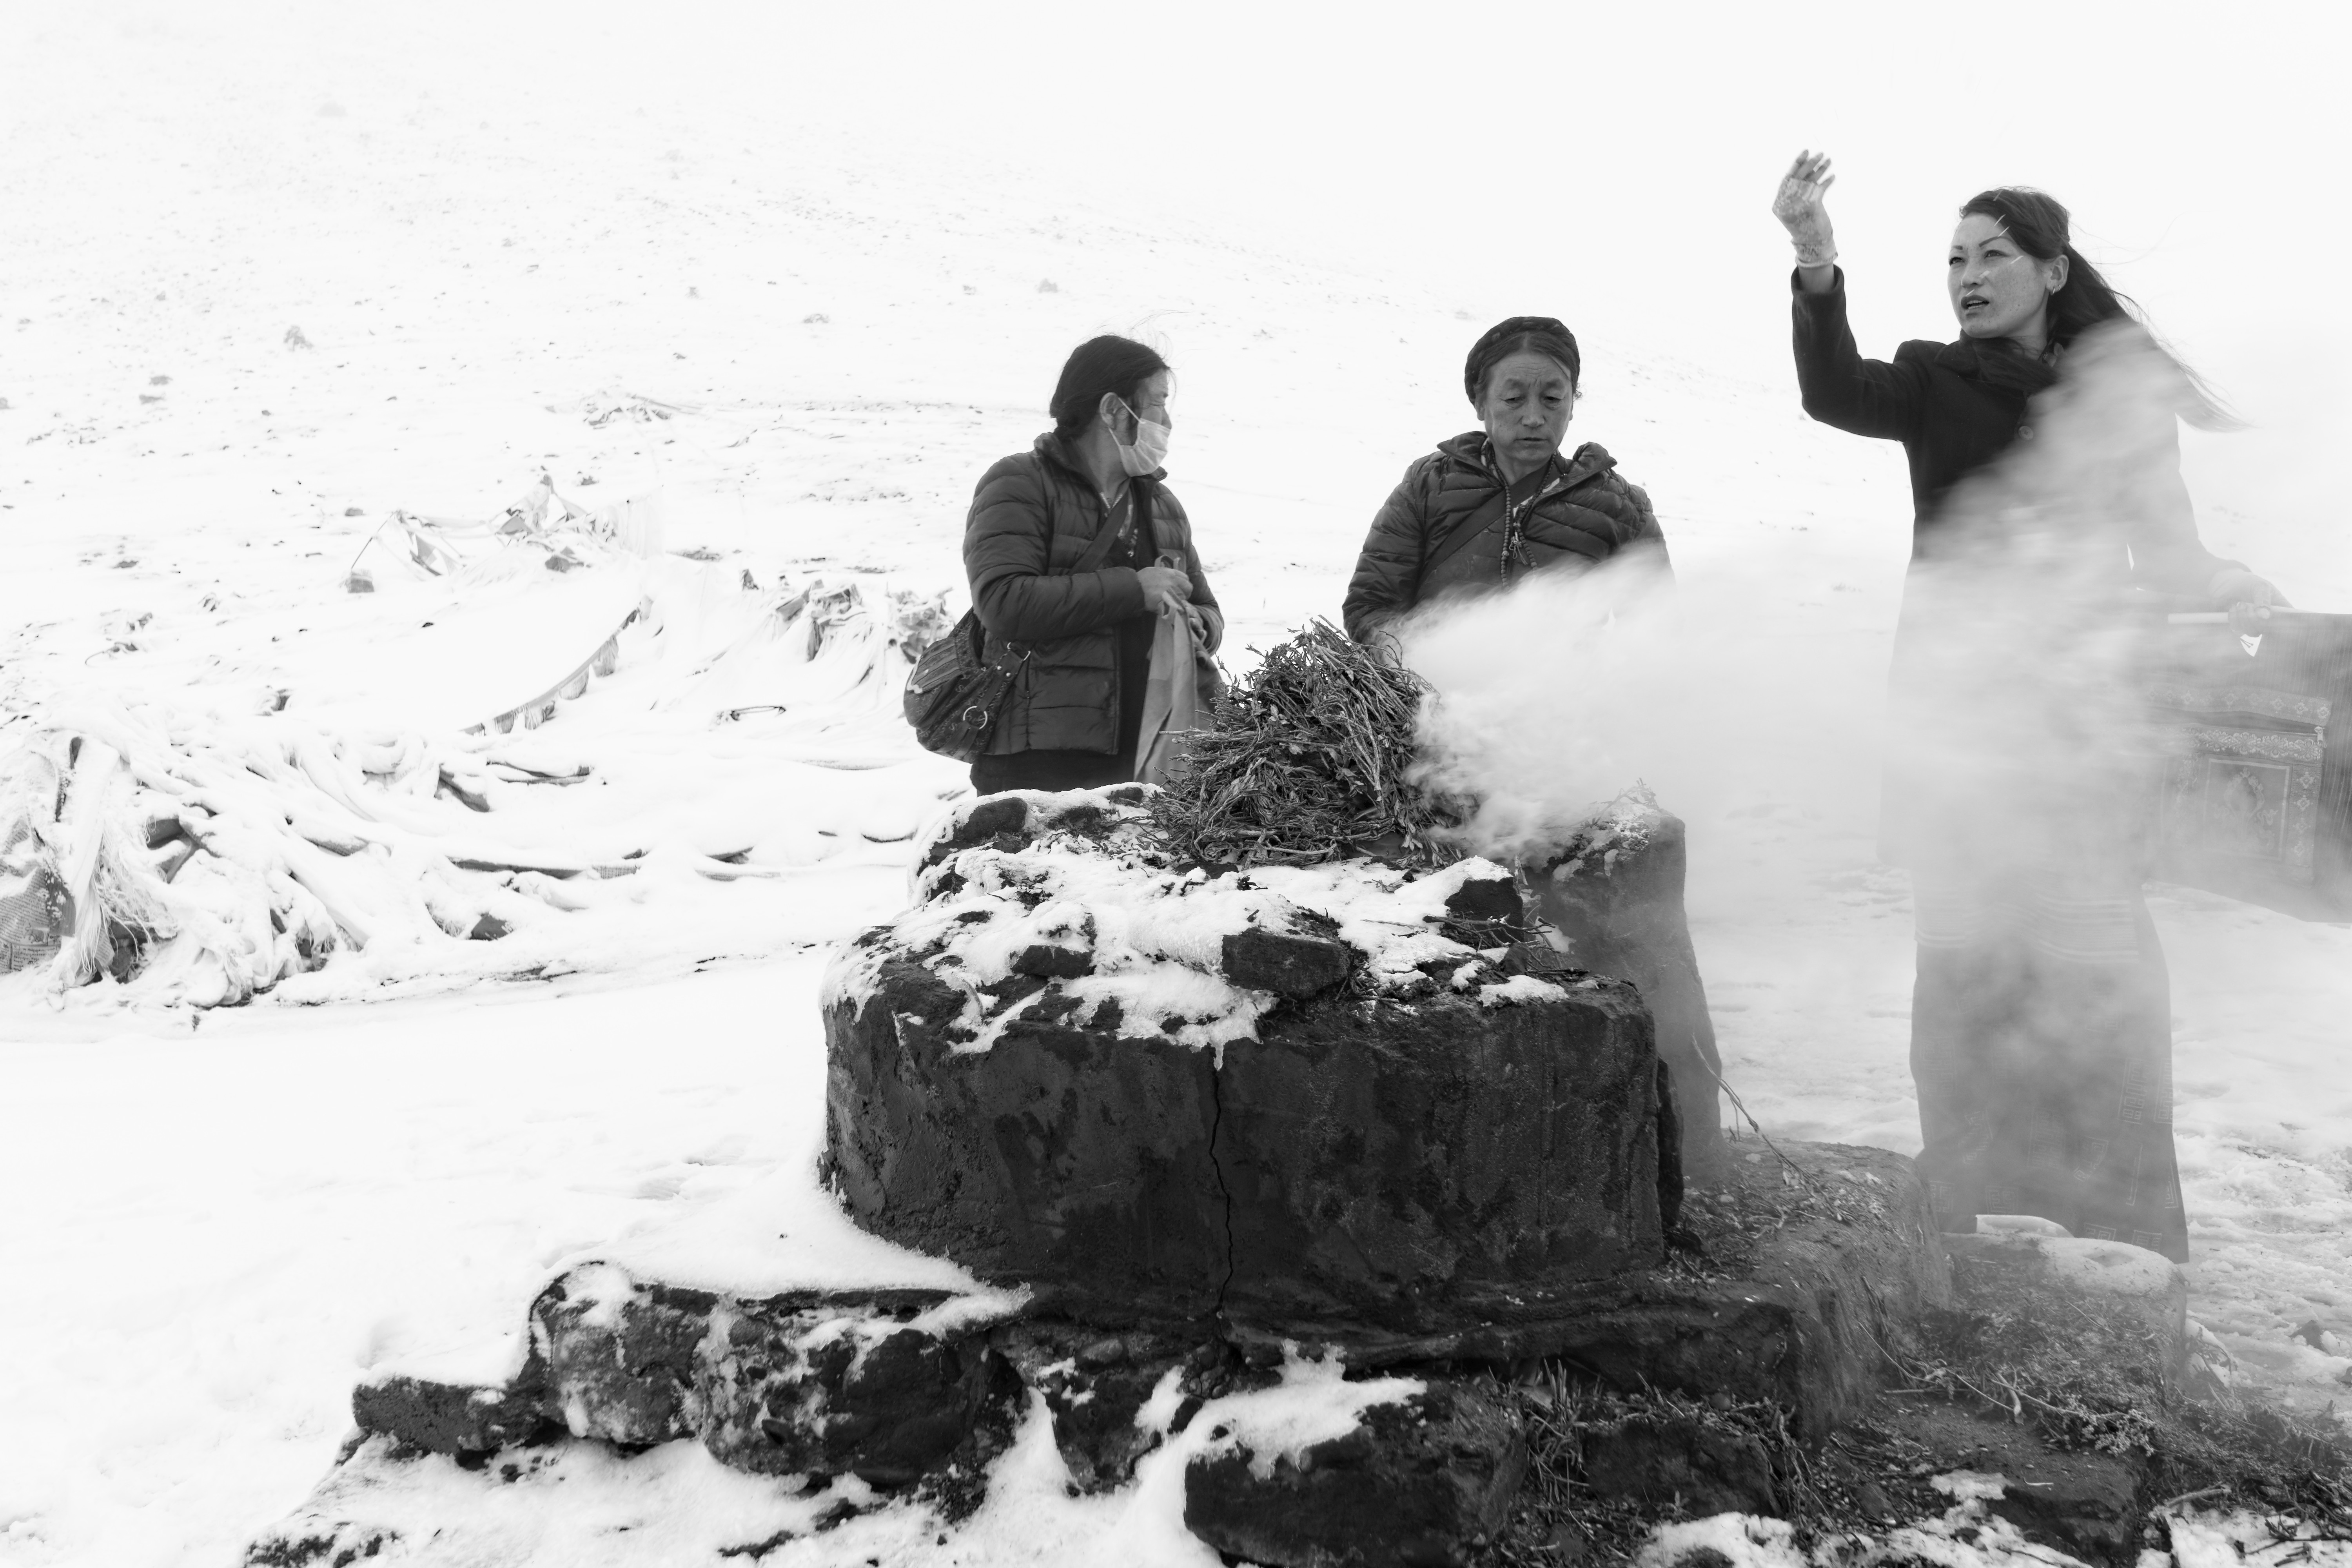
snow, winter, black and white, people, white, weather, monochrome, tibet, blackwhite, blizzard, tibetan, monochrome photography, geological phenomenon